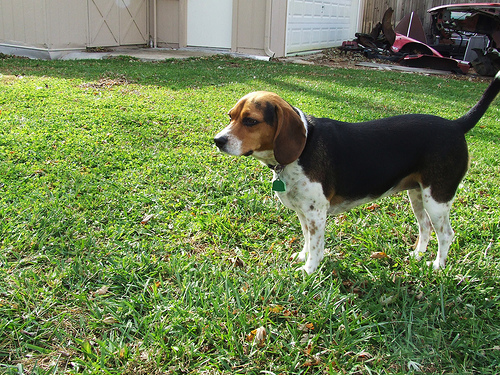
Animal: dog
Breed: beagle